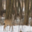
Label: deer